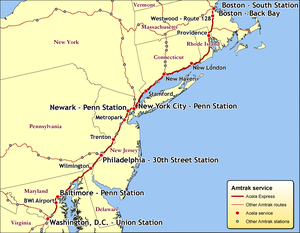
Acela Express
Acela Express er Amtraks højhastighedstog i Northeast Corridor i det nordøstlige USA, som kører mellem Washington D.C. og Boston via Baltimore, Philadelphia og New York City. Der anvendes krængestyrede tog, som gør det muligt for togene, at køre med høj hastighed gennem NEC's skarpe kurver, uden at forringe passagerkomforten, ved at mindske den laterale centrifugalkraft.